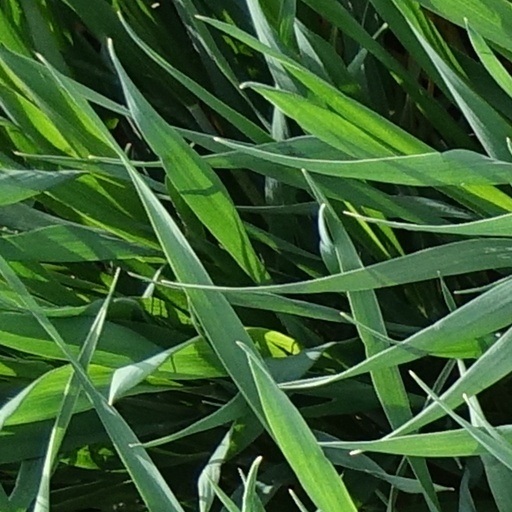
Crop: wheat